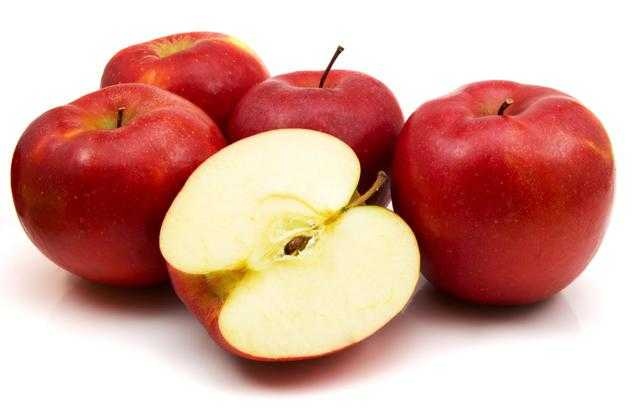
Label: Apple